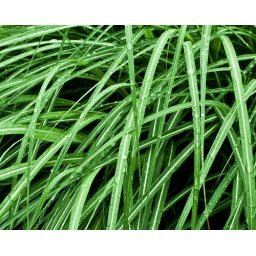
Dewdrops on blades of grass outside of a church in Bloomington.